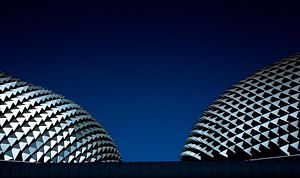
Singapore / Kultur / Scenekunst
Esplanade, Theatres on the Bay.
Singapore, officielt Republikken Singapore er en østat, som ligger ved sydspidsen af Malayahalvøen. Landet ligger 137 kilometer nord for ækvator, syd for den malaysiske stat Johor og nord for de indonesiske Riauøerne. Med sine 710,2 km² er Singapore en mikrostat, og det er det mindste land i Sydøstasien. Det er betydeligt større end Monaco og Vatikanet, som er de eneste andre selvstændige bystater.